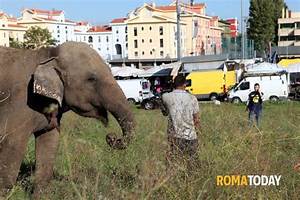
Label: elefante